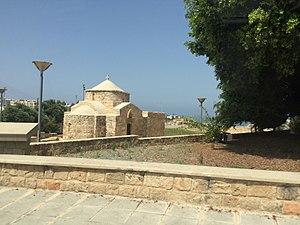
Chlóraka est un village de Chypre de plus de 5 356 habitants.